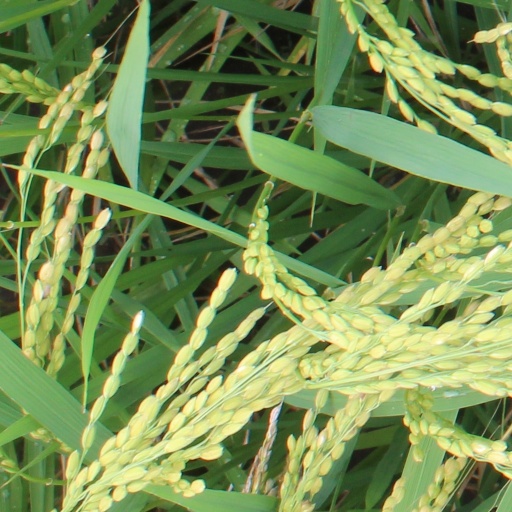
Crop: rice